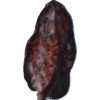
Label: carambola